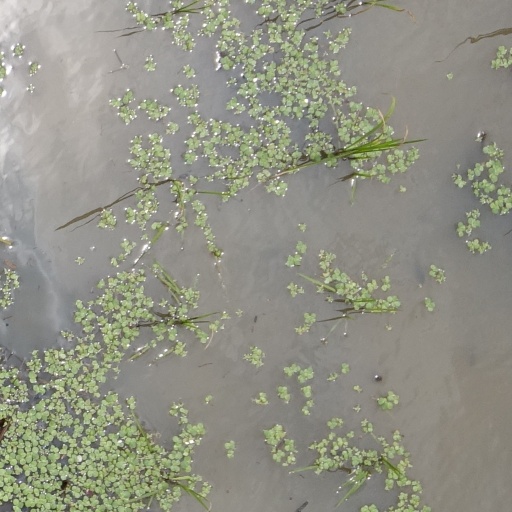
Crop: rice